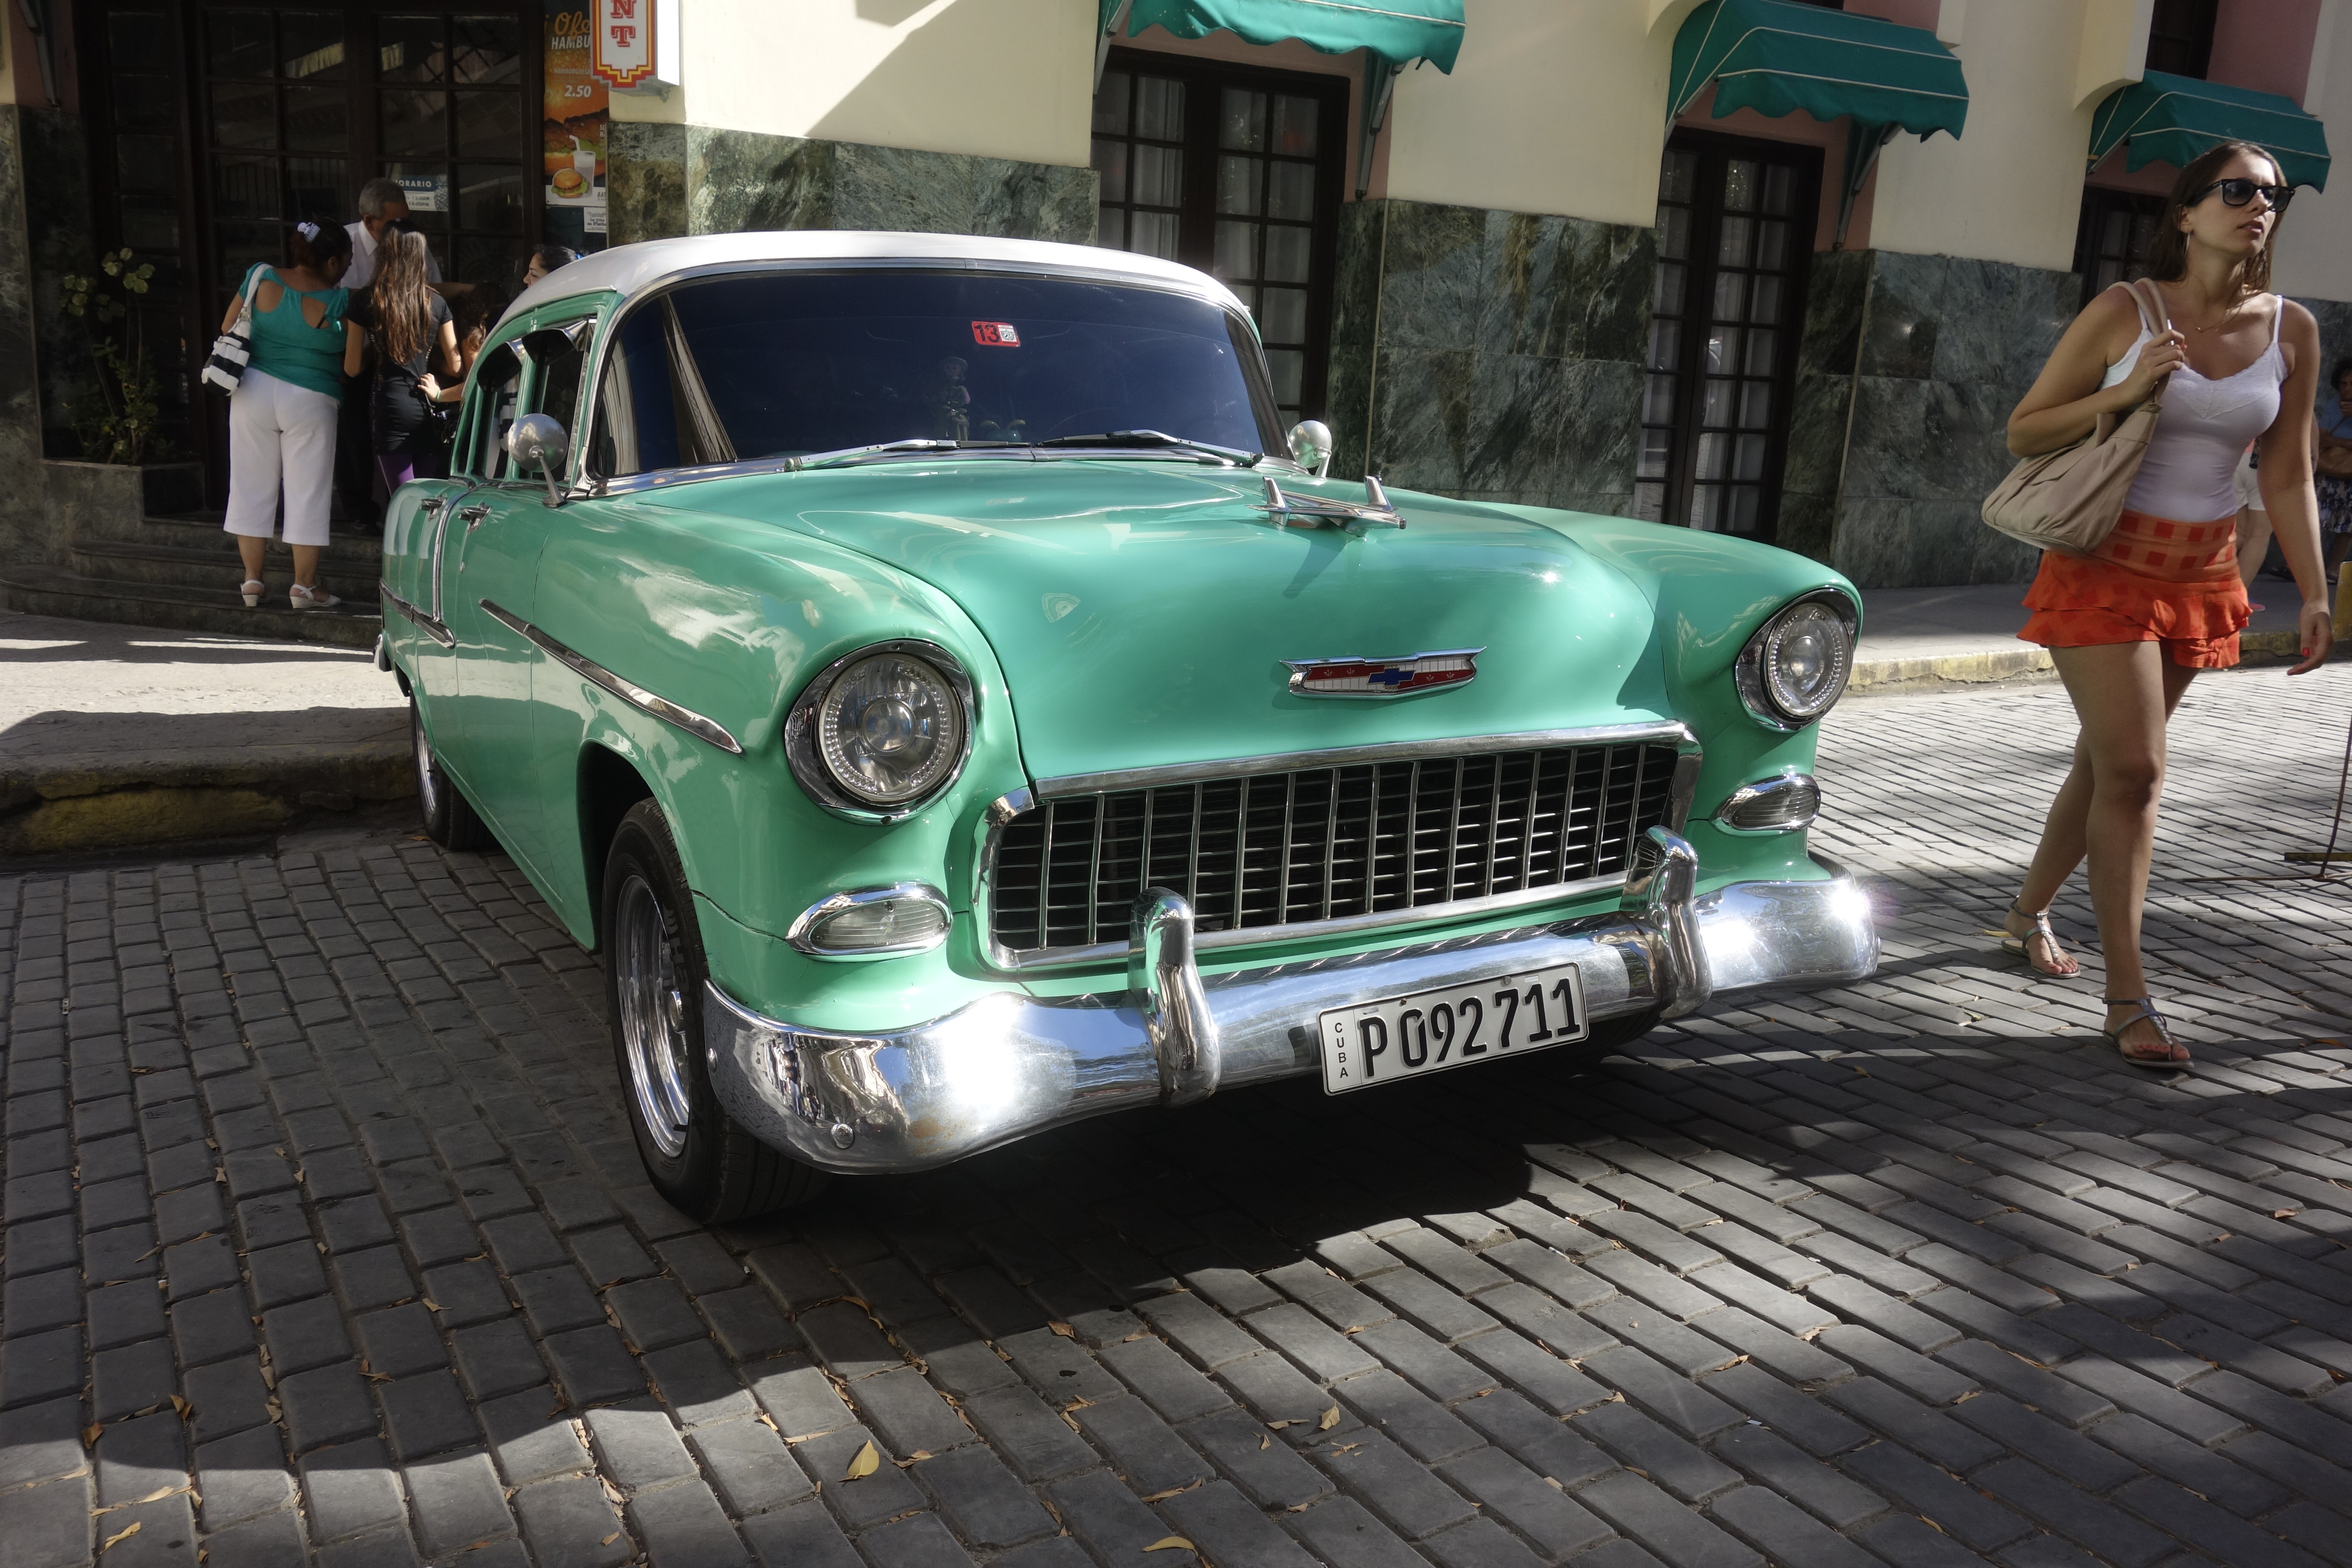
sun, city, town, village, door, windows, green, wall, cityscape, woman, sexy, sexy woman, girl, hot girl, hot gilrs, sexy girl, mini skirt, naked legs, travel, transport, vehicle, tropical, human, auto, cuba, oldtimer, caribbean, exotic, tropics, havana, exoticism, joy of life, hispanic, human settlement, latino hispanic, road, pavement, holiday, vintage, retro, supercar, automobile, luxury car, old cars, traffic, driving, urban, nostalgia, roadster, boulevard, romantic, colonial style, cabriolet, chevrolet, motor vehicle, automotive design, land vehicle, car, automotive exterior, classic car, teal, classic, vehicle door, hat, turquoise, hood, bumper, grille, logo, hardtop, headlamp, street fashion, windshield, chevrolet bel air, antique car, brand, general motors, vintage car, chevrolet 210, full size car, personal luxury car, coupe